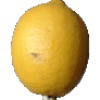
Label: Lemon 1